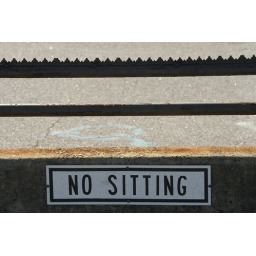
pointy strip of metal discourages sitting and hanging out in front of the Department of Health building in Durham, NC (2008)